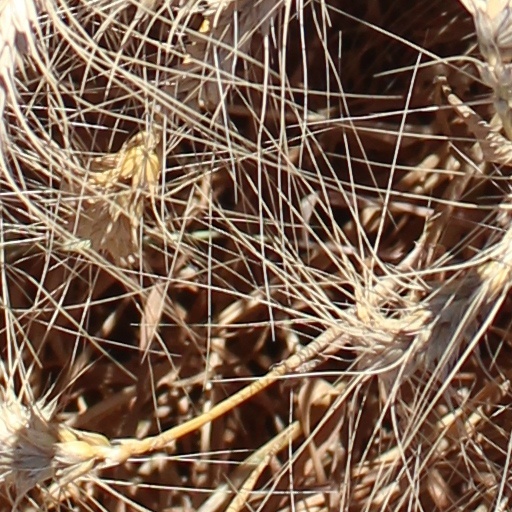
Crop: wheat